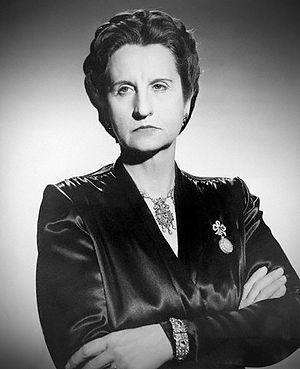
Hope Emerson est une actrice américaine, née le 29 octobre 1897 à Hawarden et morte le 25 avril 1960 à Hollywood.